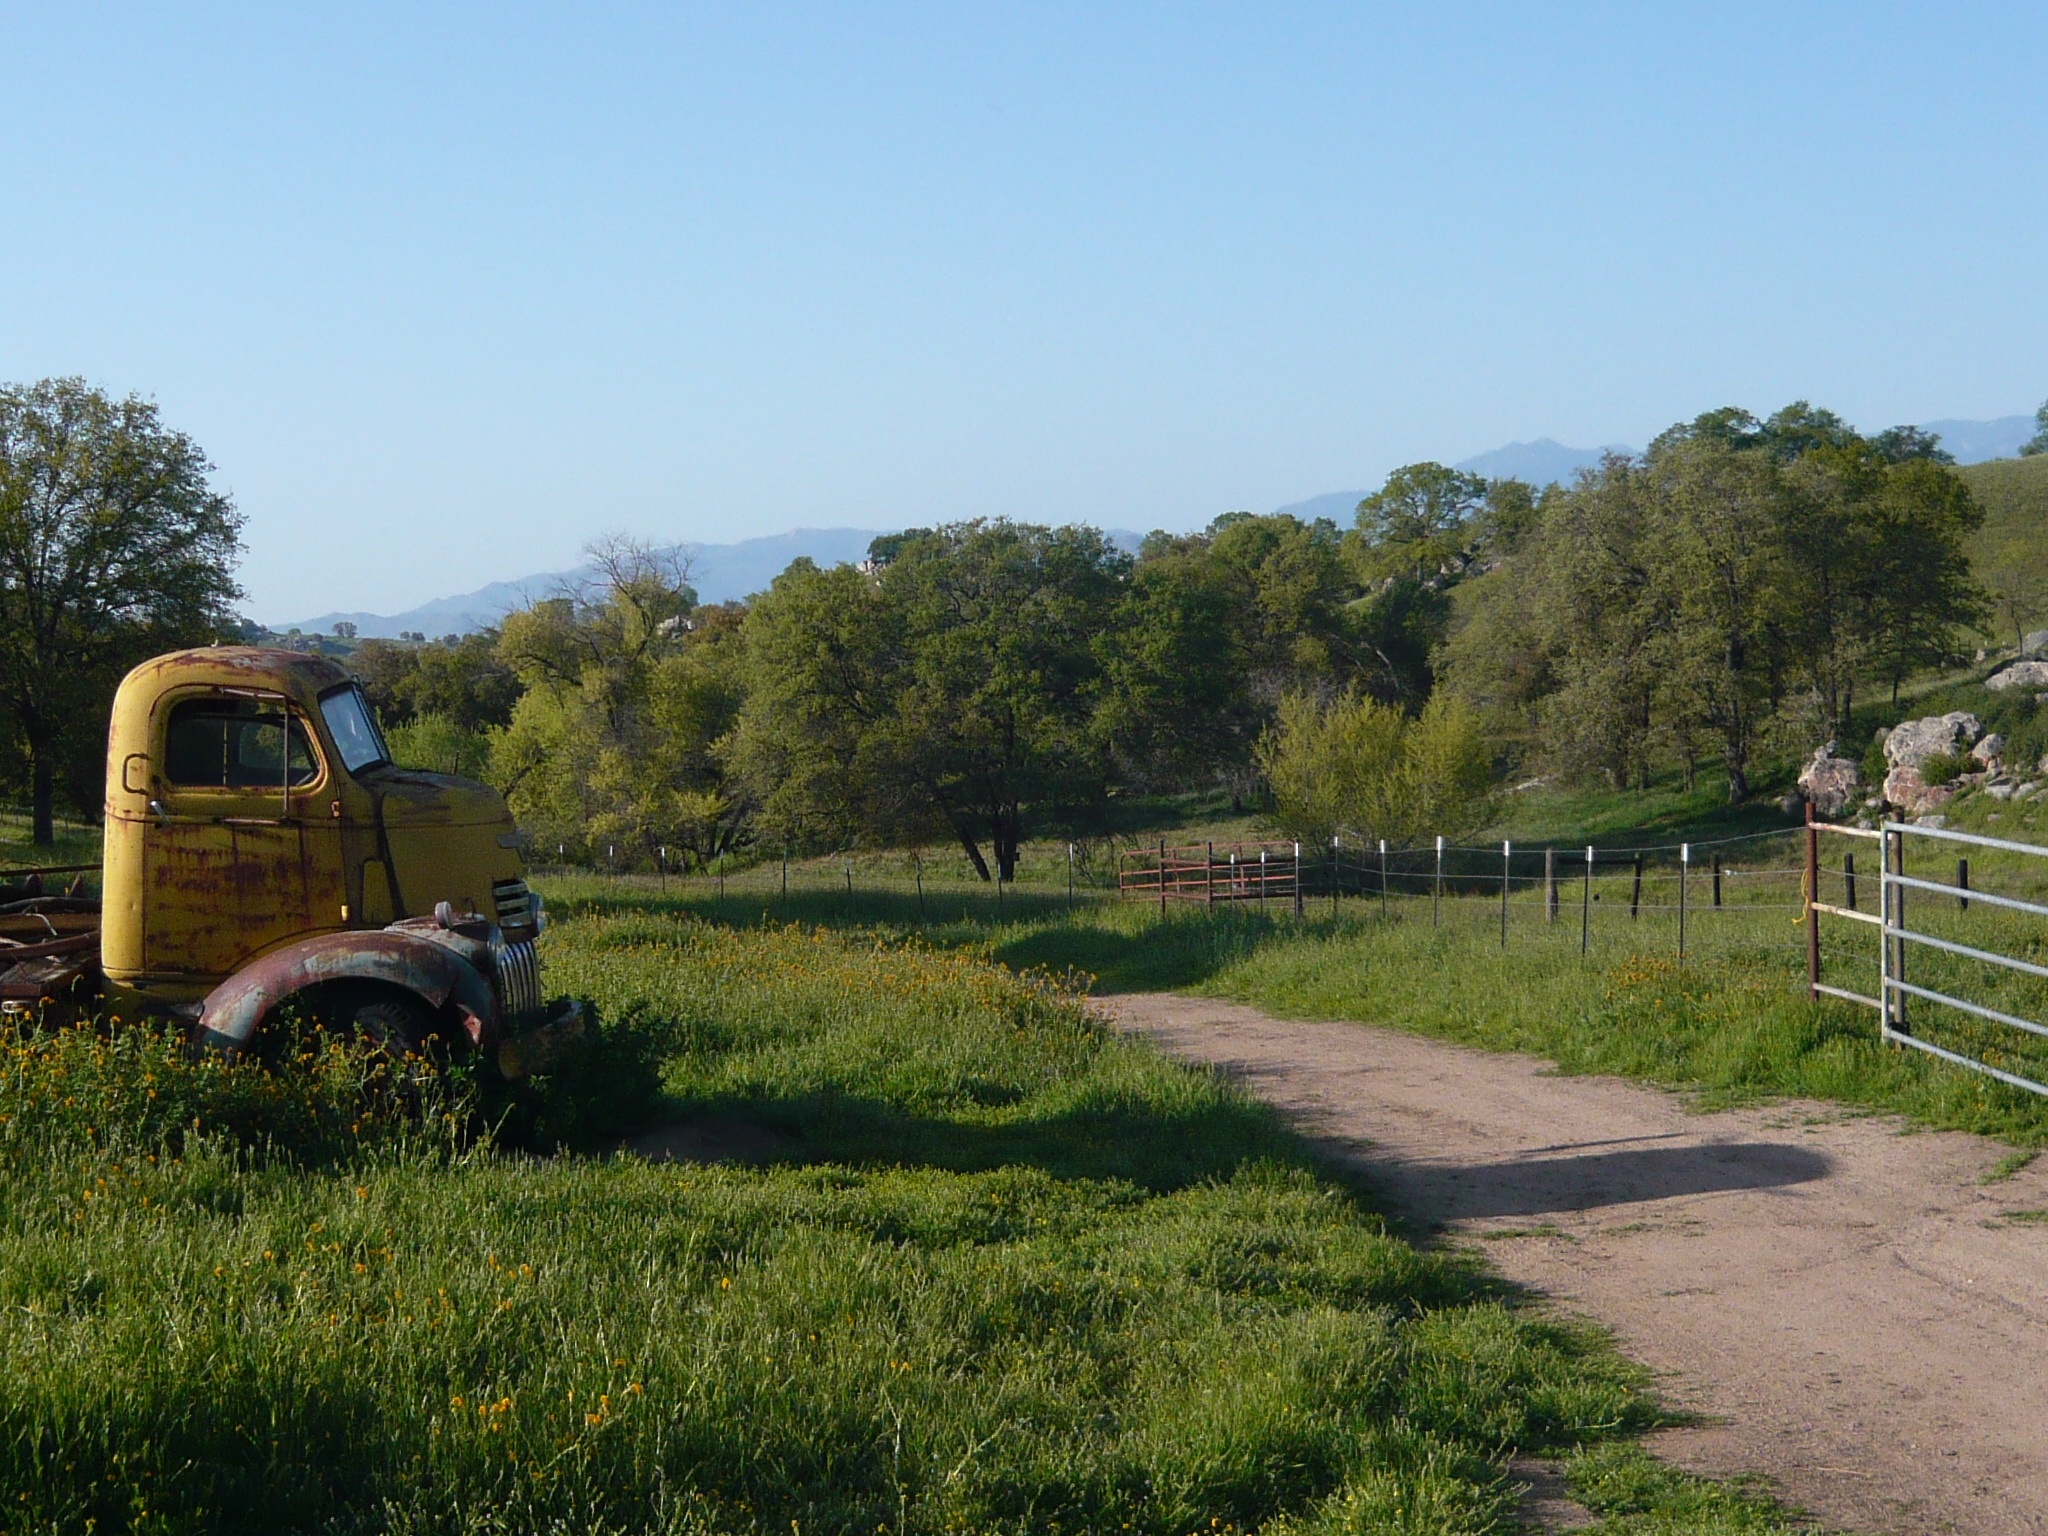
landscape, road, field, farm, lawn, transport, rural, truck, vehicle, pasture, ranch, soil, agriculture, waterway, rural area